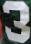
Number: 3